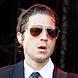
Age: 40